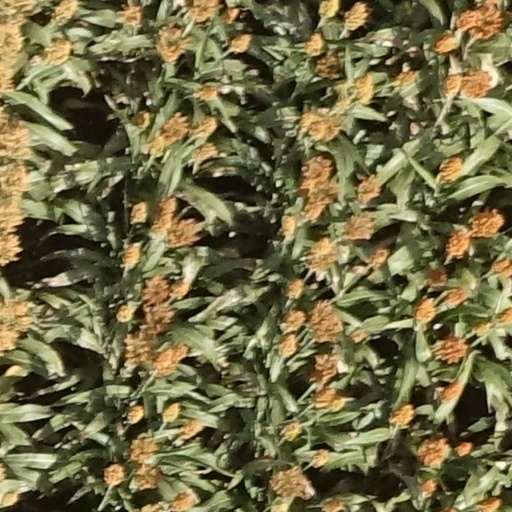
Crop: sorghum